Ecovía

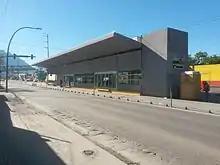
Bella Vista station

Ecovía is a bus rapid transit (BRT) system in Monterrey, Nuevo Leon that began operations in January 2014.